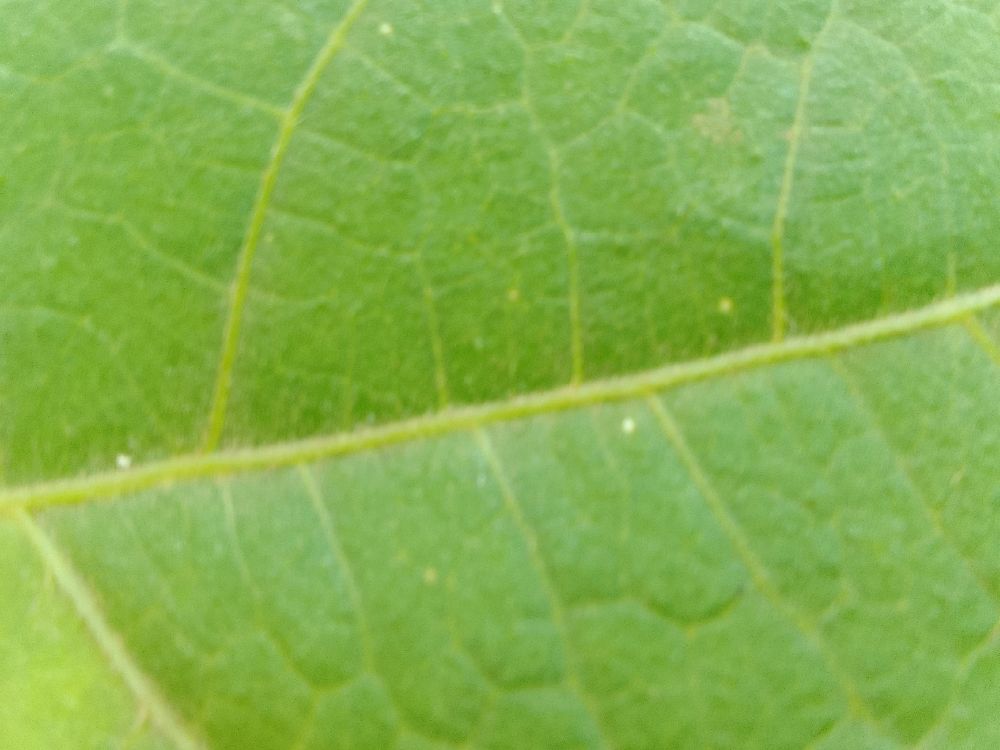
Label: healthy